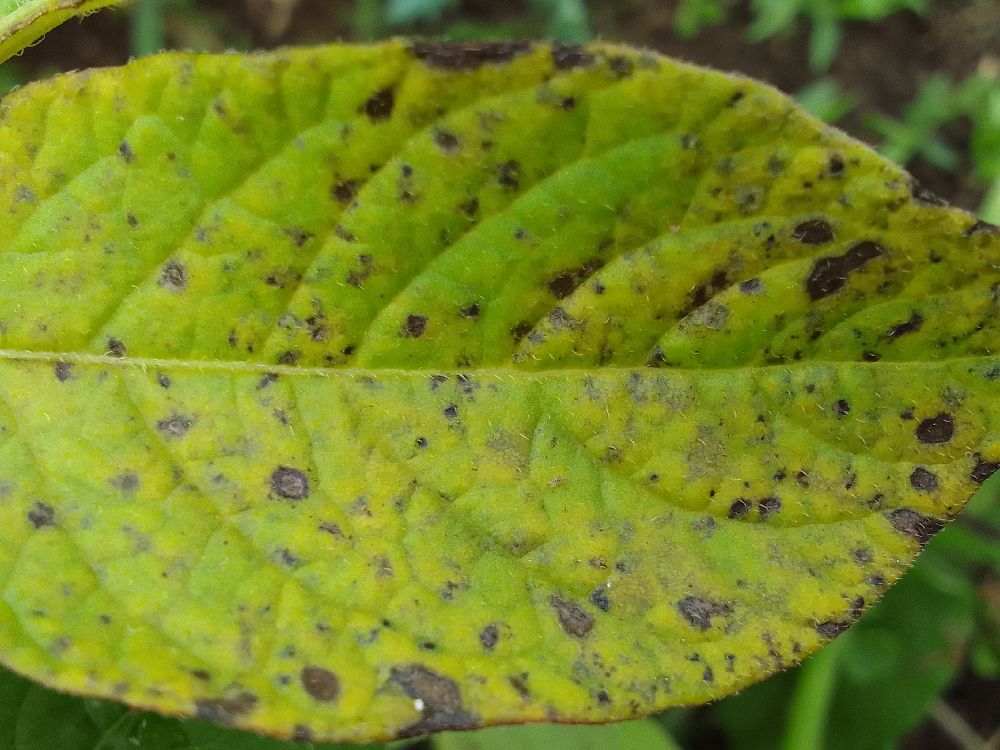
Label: Early blight